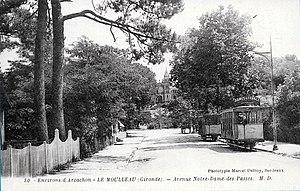
Rues d'Arcachon
Le tramway d'Arcachon a fonctionné dans cette ville entre 1911 et 1930. était un réseau composé d'une ligne de tramway à voie métrique complété par un funiculaire situé également à Arcachon.